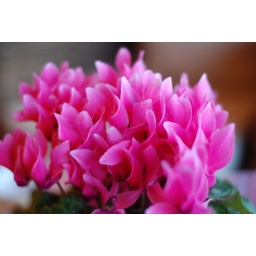
beautifully pink flowers in the lobby